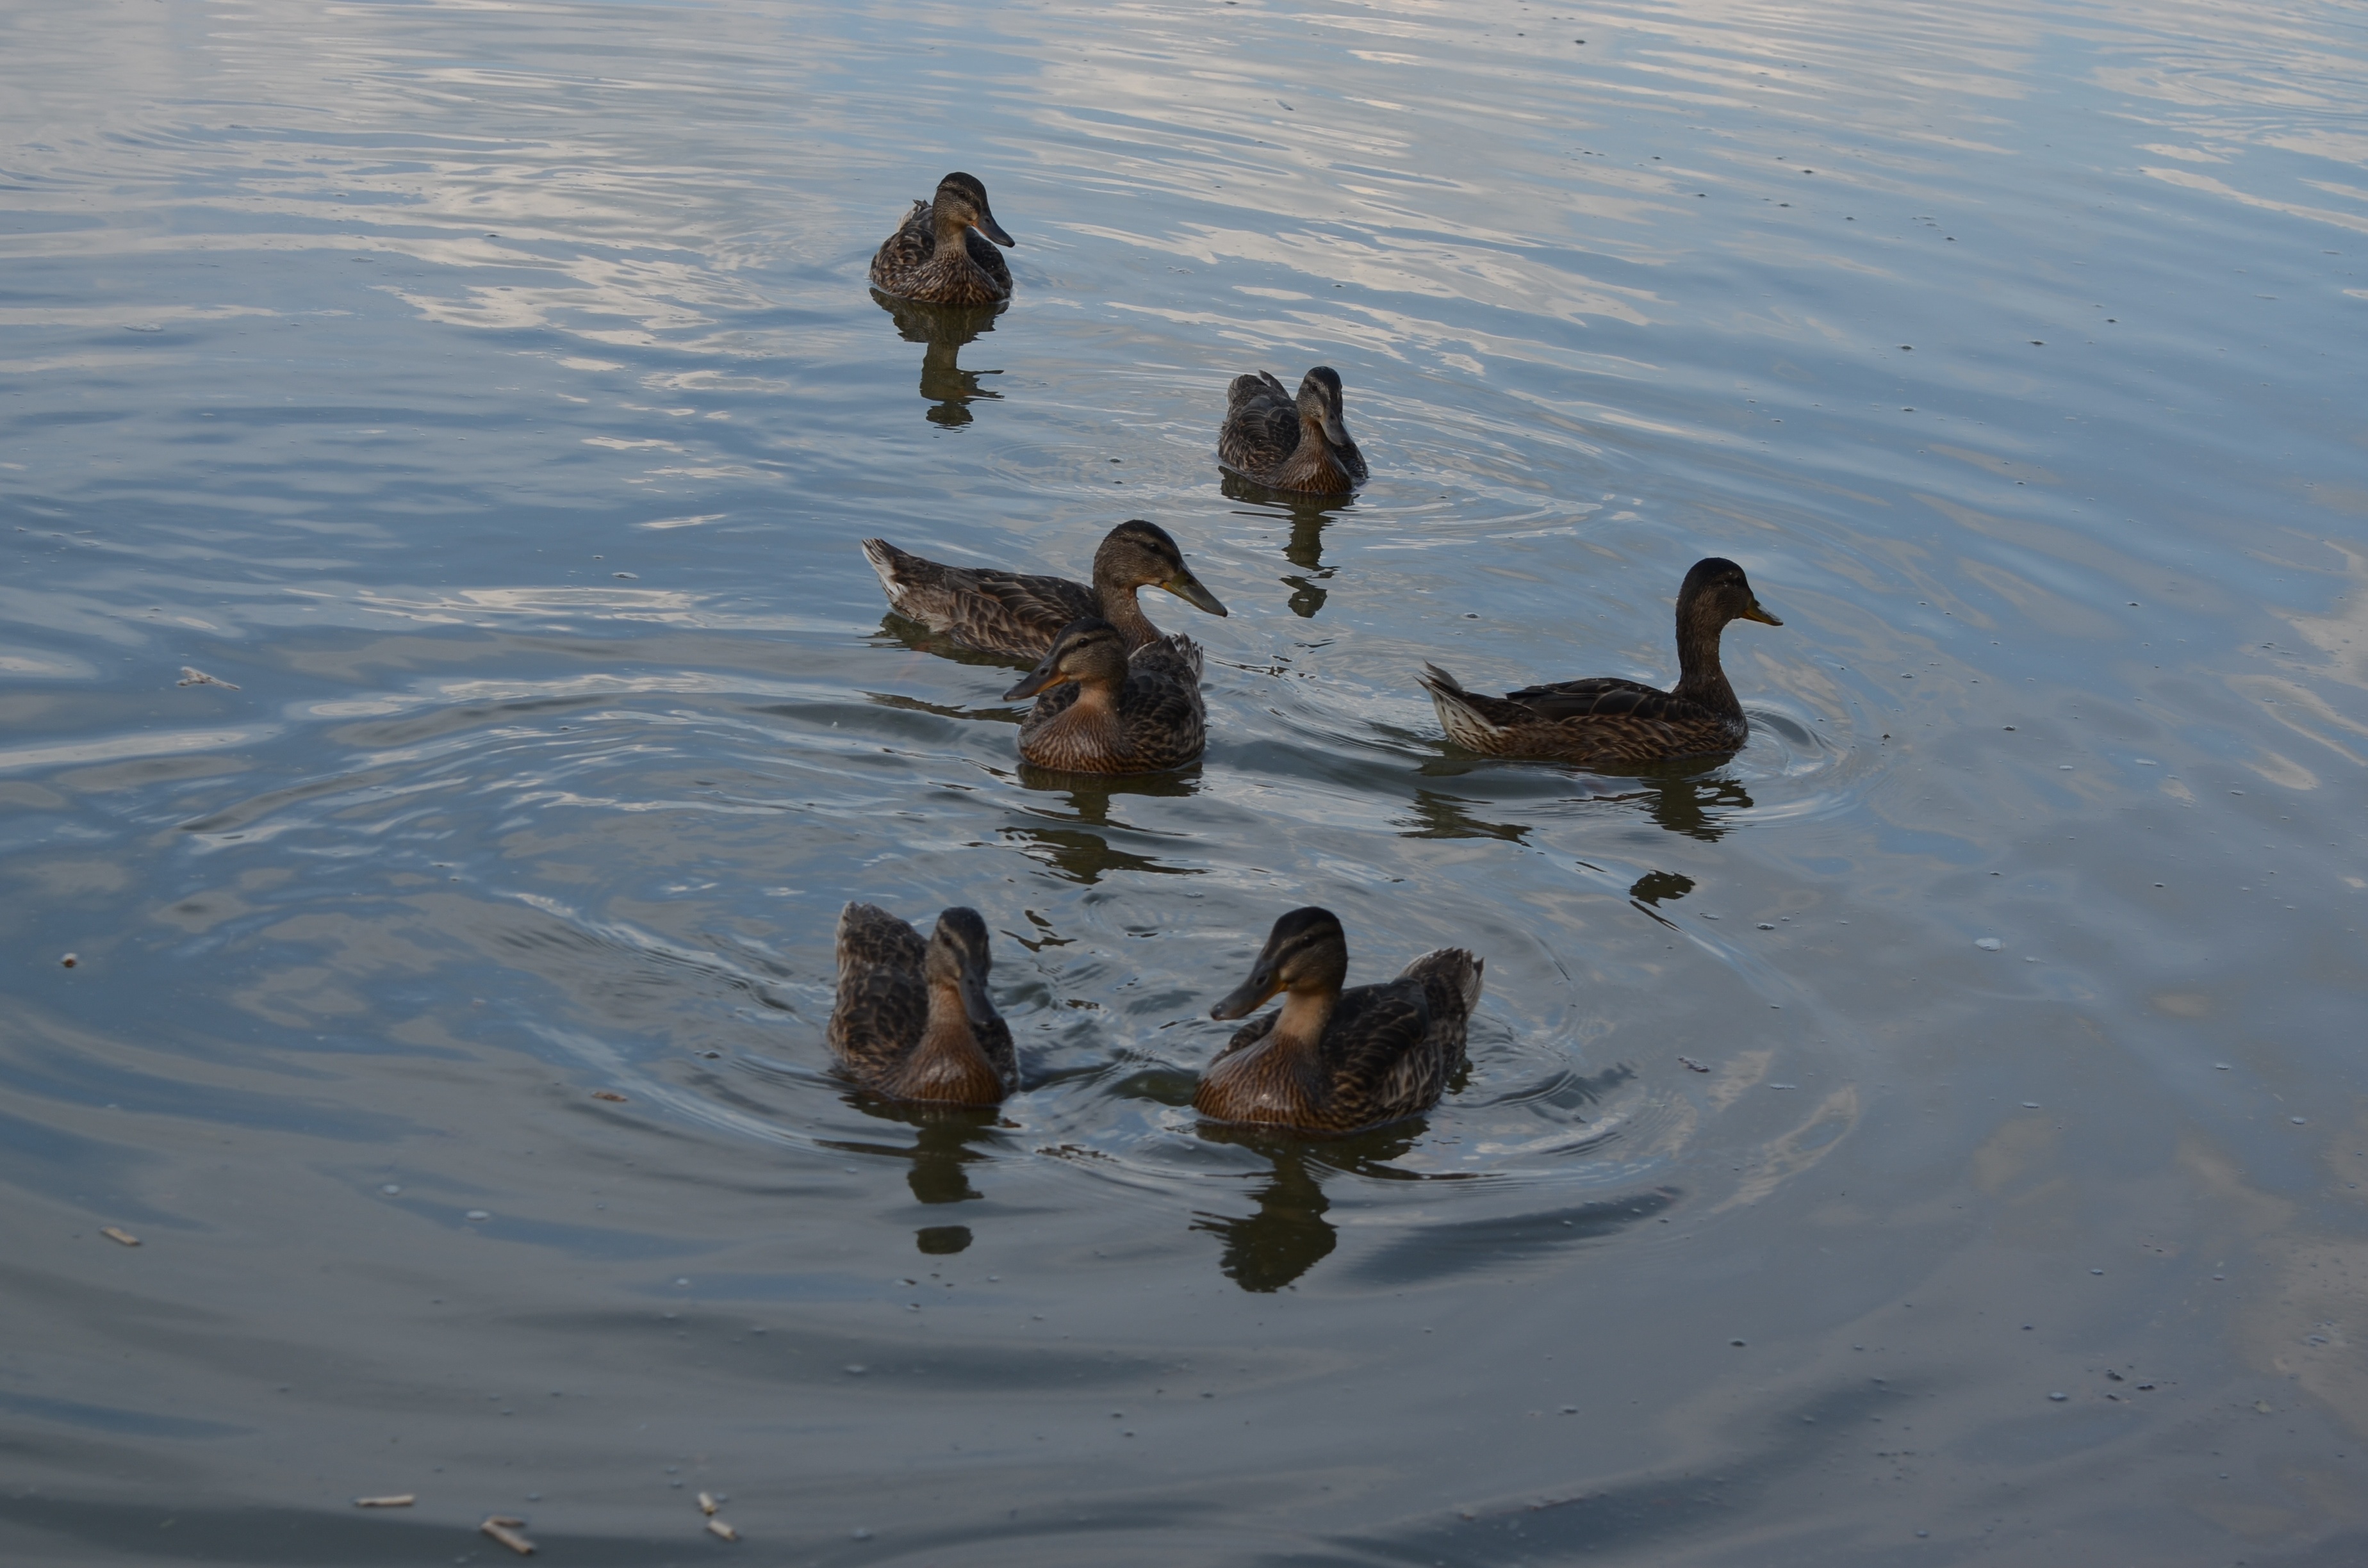
water, nature, bird, wing, lake, pond, wildlife, reflection, fauna, poultry, birds, duck, vertebrate, waterfowl, water bird, mallard, harlequin, briefs, jazero, ducks geese and swans, seaduck